Malawi

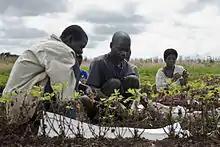
Harvesting groundnuts at an agricultural research station in Malawi

The economy of Malawi is predominantly agricultural. Over 80% of the population is engaged in subsistence farming, even though agriculture only contributed to 27% of GDP in 2013. The services sector accounts for more than half of GDP (54%), compared to 11% for manufacturing and 8% for other industries, including natural uranium mining. Malawi invests more in agriculture (as a share of GDP) than any other African country: 28% of GDP.